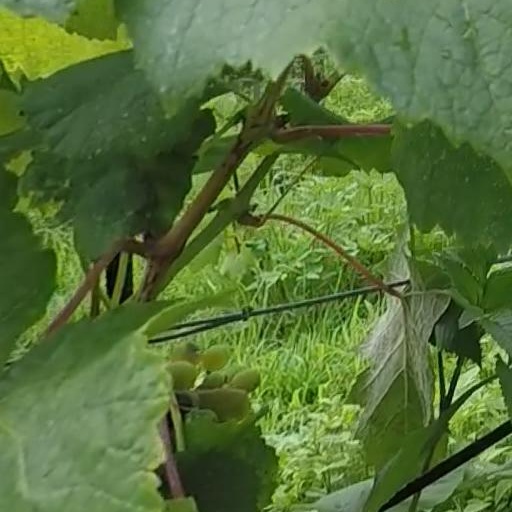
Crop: grape